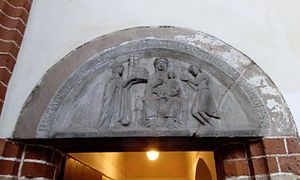
Jomfru Maria-kirken, Wrocław Polen / Historie / Romansk basilika
Tympanum fra den romanske forgænger.
Jomfru Maria-kirken i Wrocław, Polen, også kaldet Sandkirken, ligger på en lille ø i Oder i Wroclaw lige nord for den gamle bydel med adressen An der Sandkirche. Kirken er en af de ældste gotiske kirkebygninger i Polen.